Shah Shuja (Mughal prince)

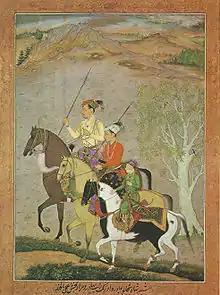
A painting from circa 1637 shows the brothers (left to right) Shuja, Aurangzeb and Murad Baksh in their younger years

After his defeat, Shuja retreated towards Bengal. He was pursued by the imperial army under Mir Jumla. Shuja put up a good fight against them. However, he was finally defeated in the last battle in April 1660. After each defeat, he had to face desertions in his own army, but he did not lose heart. Rather, he reorganised the army with renewed vigor. But when he was surrounded at Tanda and found that reorganisation of the army was no longer possible, he decided to leave Bengal for good and take shelter in Arakan.